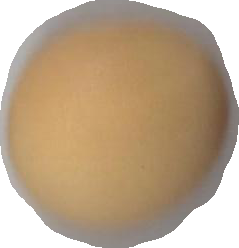
Variety: Grobogan